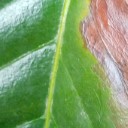
Label: Phoma